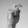
ASL letter: X